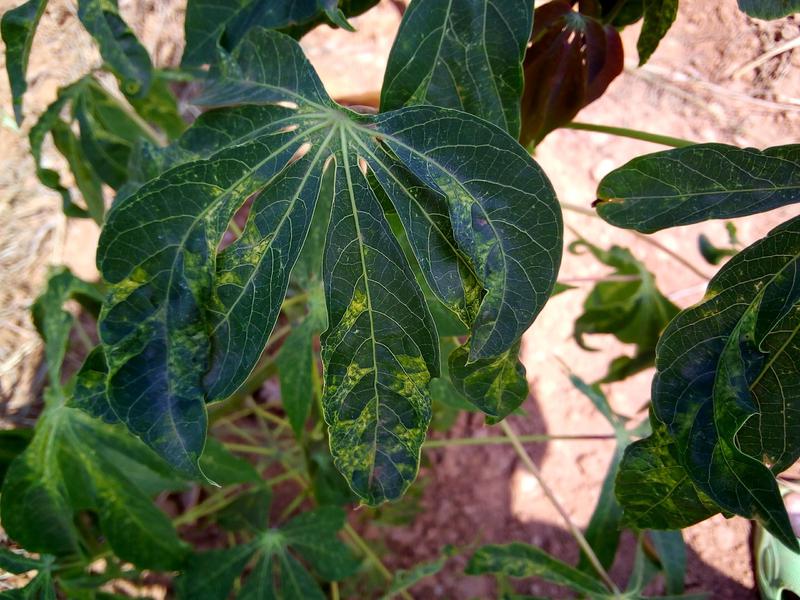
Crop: cassava
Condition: mosaic_disease